Big City Plan

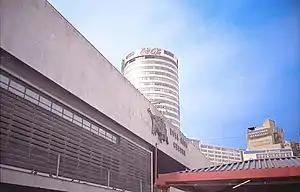
The old Bull Ring Centre, added to the "concrete jungle" image of Birmingham

A large part of the scheme was the redevelopment of the Bull Ring, which has been an important feature of Birmingham since the Middle Ages, when its market was first held. It has been developed into a shopping centre twice, first in 1964, but its Brutalist architecture became much disliked by the public and the building was seen as a major part of Birmingham's "concrete jungle" image. Realising the need for major changes to the city centre, an alliance of investment and development companies was formed called the Birmingham Alliance who put the finance together to design and construct the new £500 million Bull Ring shopping centre, which was completed in 2003.